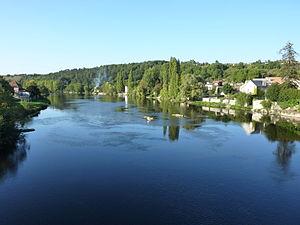
La Vienne à Chauvigny (France)
Chauvigny est une commune du Centre-Ouest de la France, située dans le département de la Vienne en région Nouvelle-Aquitaine. Ses habitants sont appelés les Chauvinois.